Cutting in line

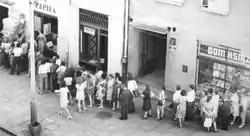
A queue on an open sidewalk in Poland

Cutting in line (also known as line/queue jumping, butting, barging, budging, bunking, skipping, breaking, ditching, shorting, pushing in, or cutsies) is the act of entering a queue or line at any position other than the end. The act is frowned upon in most human cultures and stands in stark contrast to the normal policy of first come, first served that governs most queue areas.